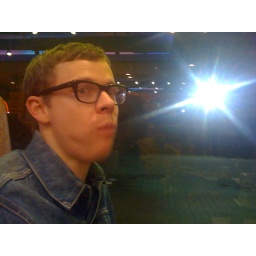
curry fish balls in mouth